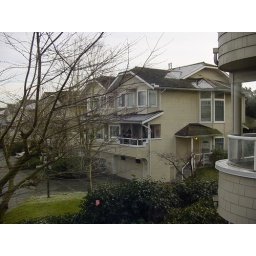
from the kitchen window out, those are all town houses, the same village (Spring in Langara)